Allenwood River Bridge

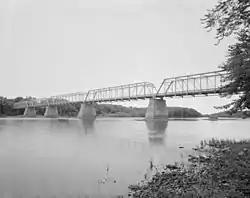
Allenwood River Bridge, HABS Photo, 1988

The Allenwood River Bridge was a historic bridge in Delaware Township, Northumberland County, Pennsylvania, and Gregg Township, Union County, Pennsylvania. The two-lane, five-span, pin-connected Pratt through truss bridge carried Pennsylvania Route 44 over the West Branch Susquehanna River. The bridge was one of the oldest and longest spans crossing that river. Its builder, in 1895, was the Groton Bridge and Manufacturing Company, a nationally prominent bridge manufacturer from 1877 through 1920.